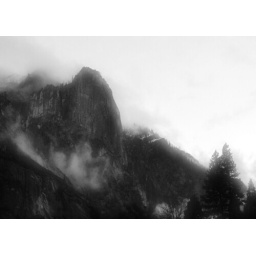
enhanced black and white of Sentinel Rock in Yosemite take in later winter.